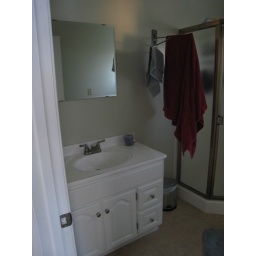
rear bath sink. This bathroom will move more to the center of the house to accomodate a 3rd bedroom in the back.